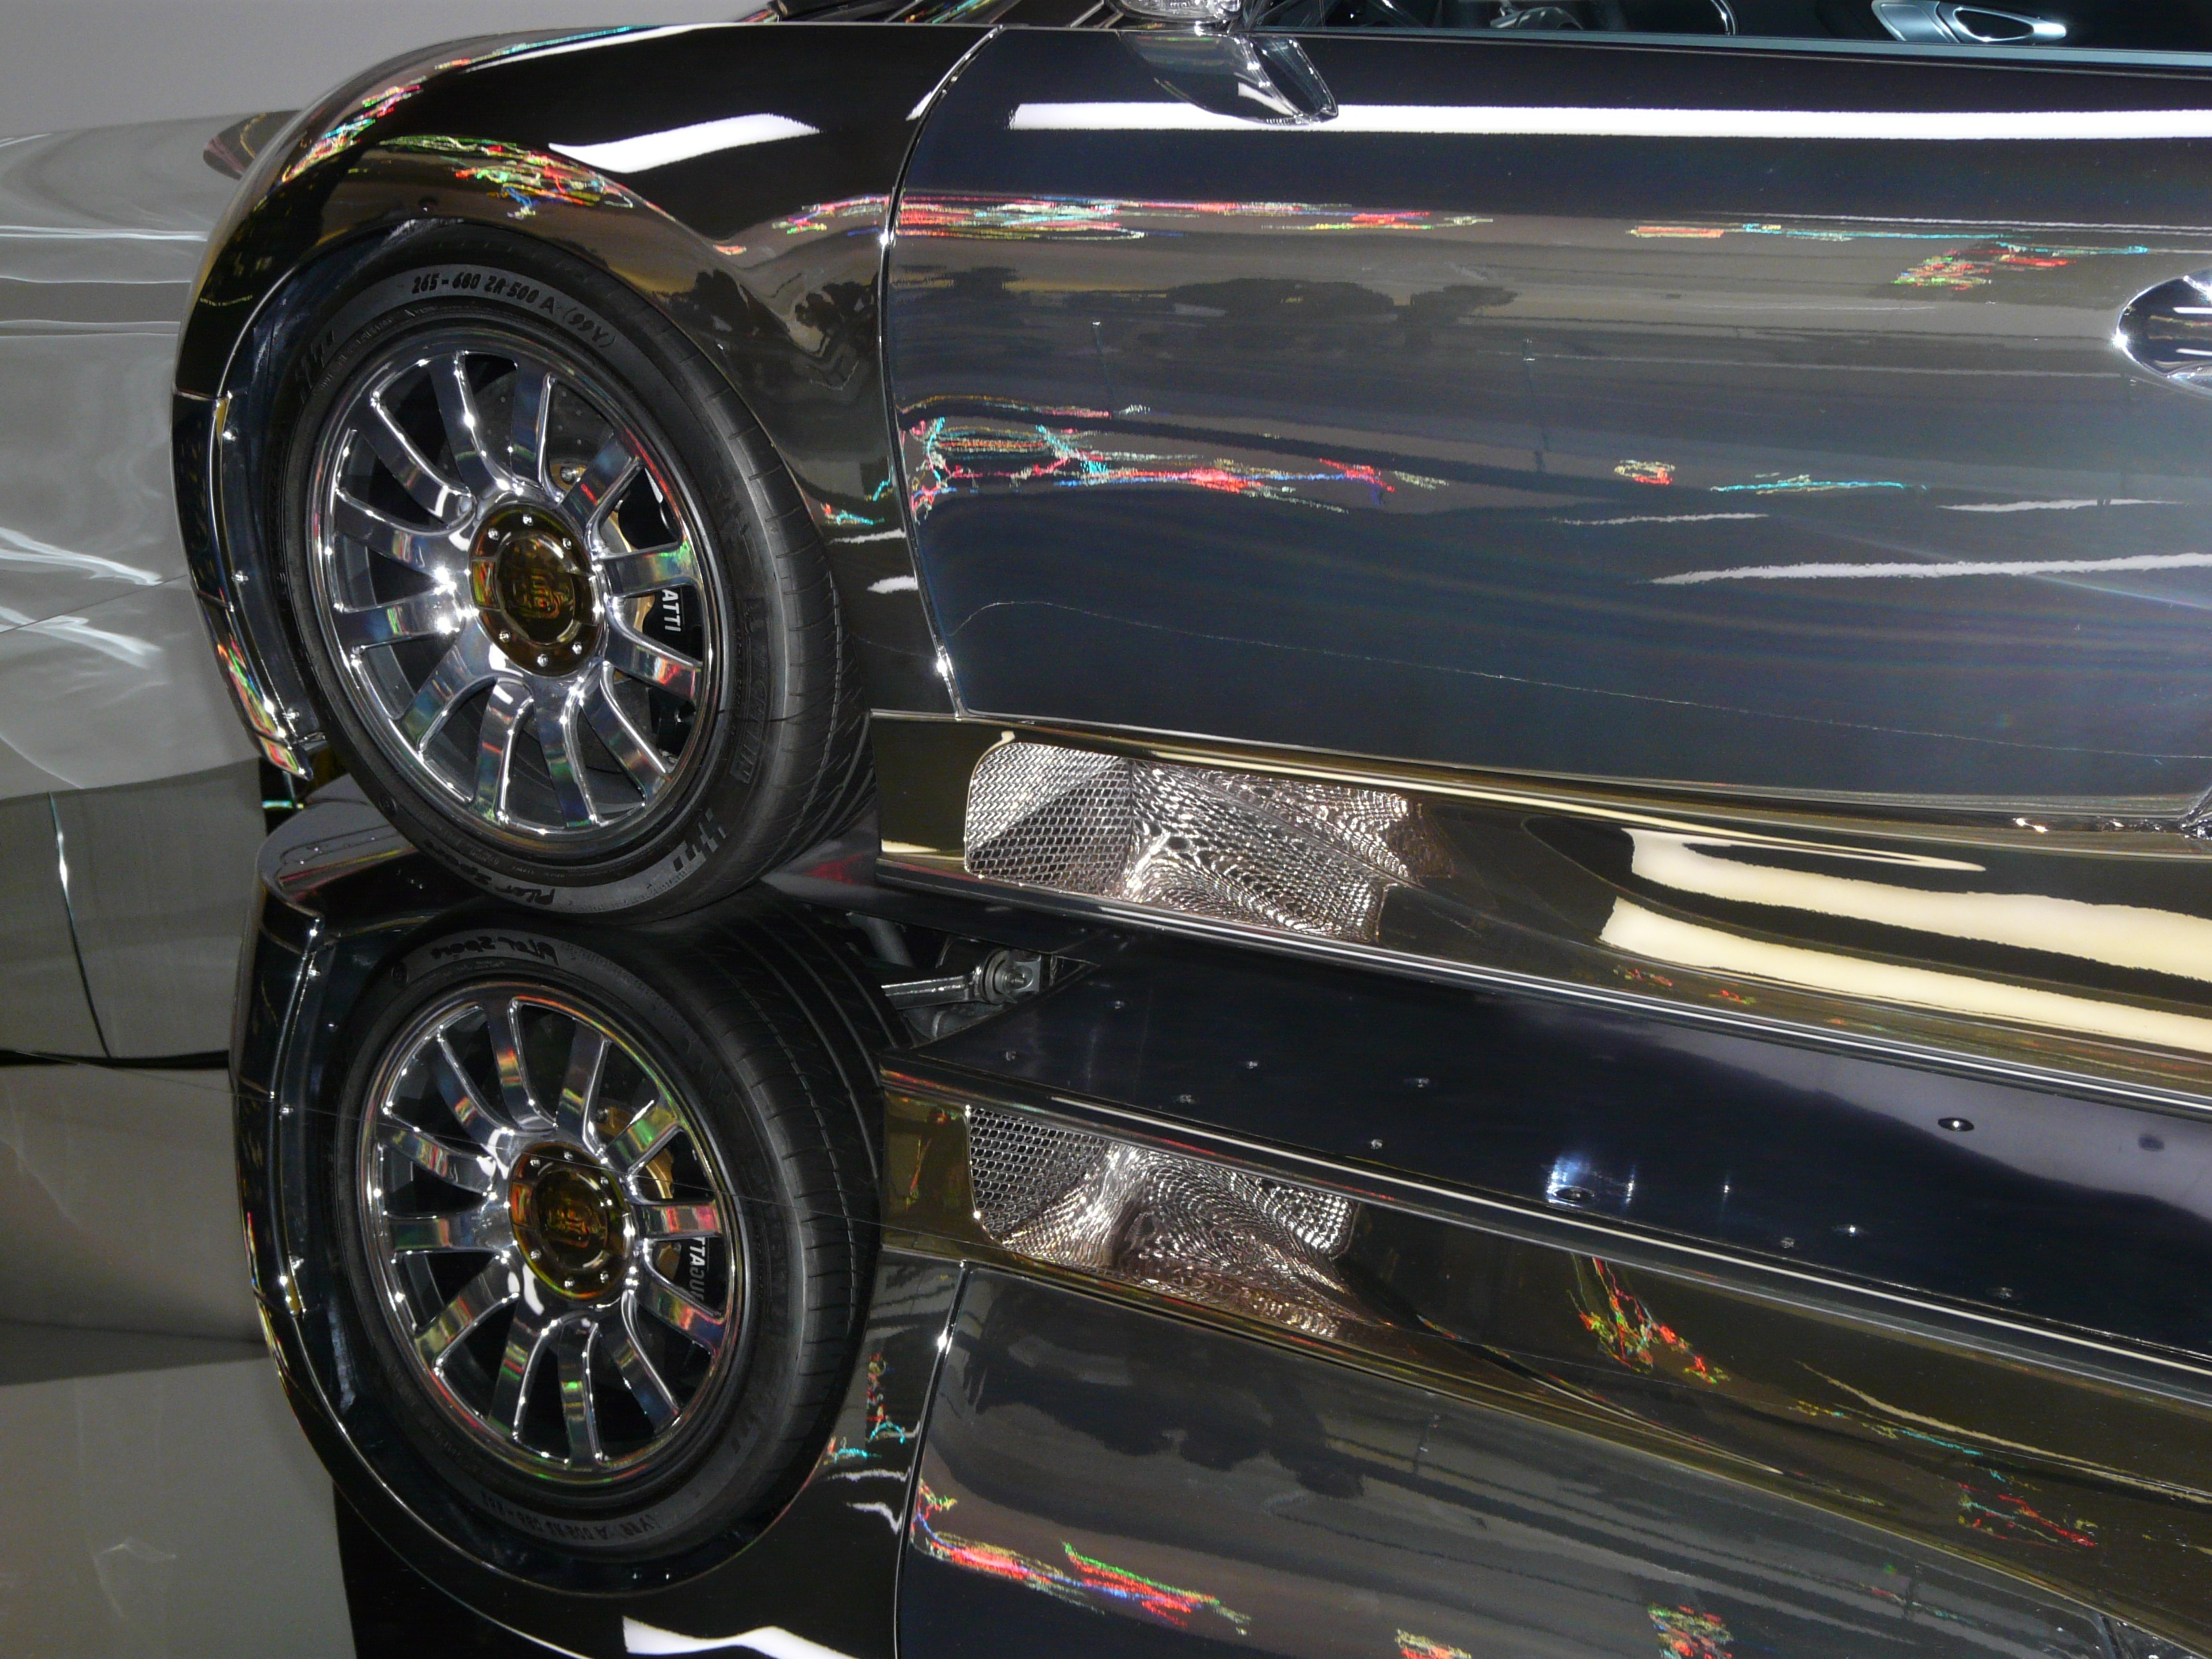
car, wheel, vehicle, auto, automotive, sports car, bumper, supercar, rim, chrome plated, auto show, land vehicle, car rim, wheels and tires, automobile make, automotive exterior, automotive design, luxury vehicle, performance car